Valery Vasilevich Kozlov

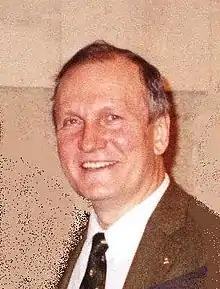

Valery Vasilevich Kozlov (Валерий Васильевич Козлов, born 1 January 1950 in Ryazan Oblast) is a Russian mathematician and mathematical physicist.